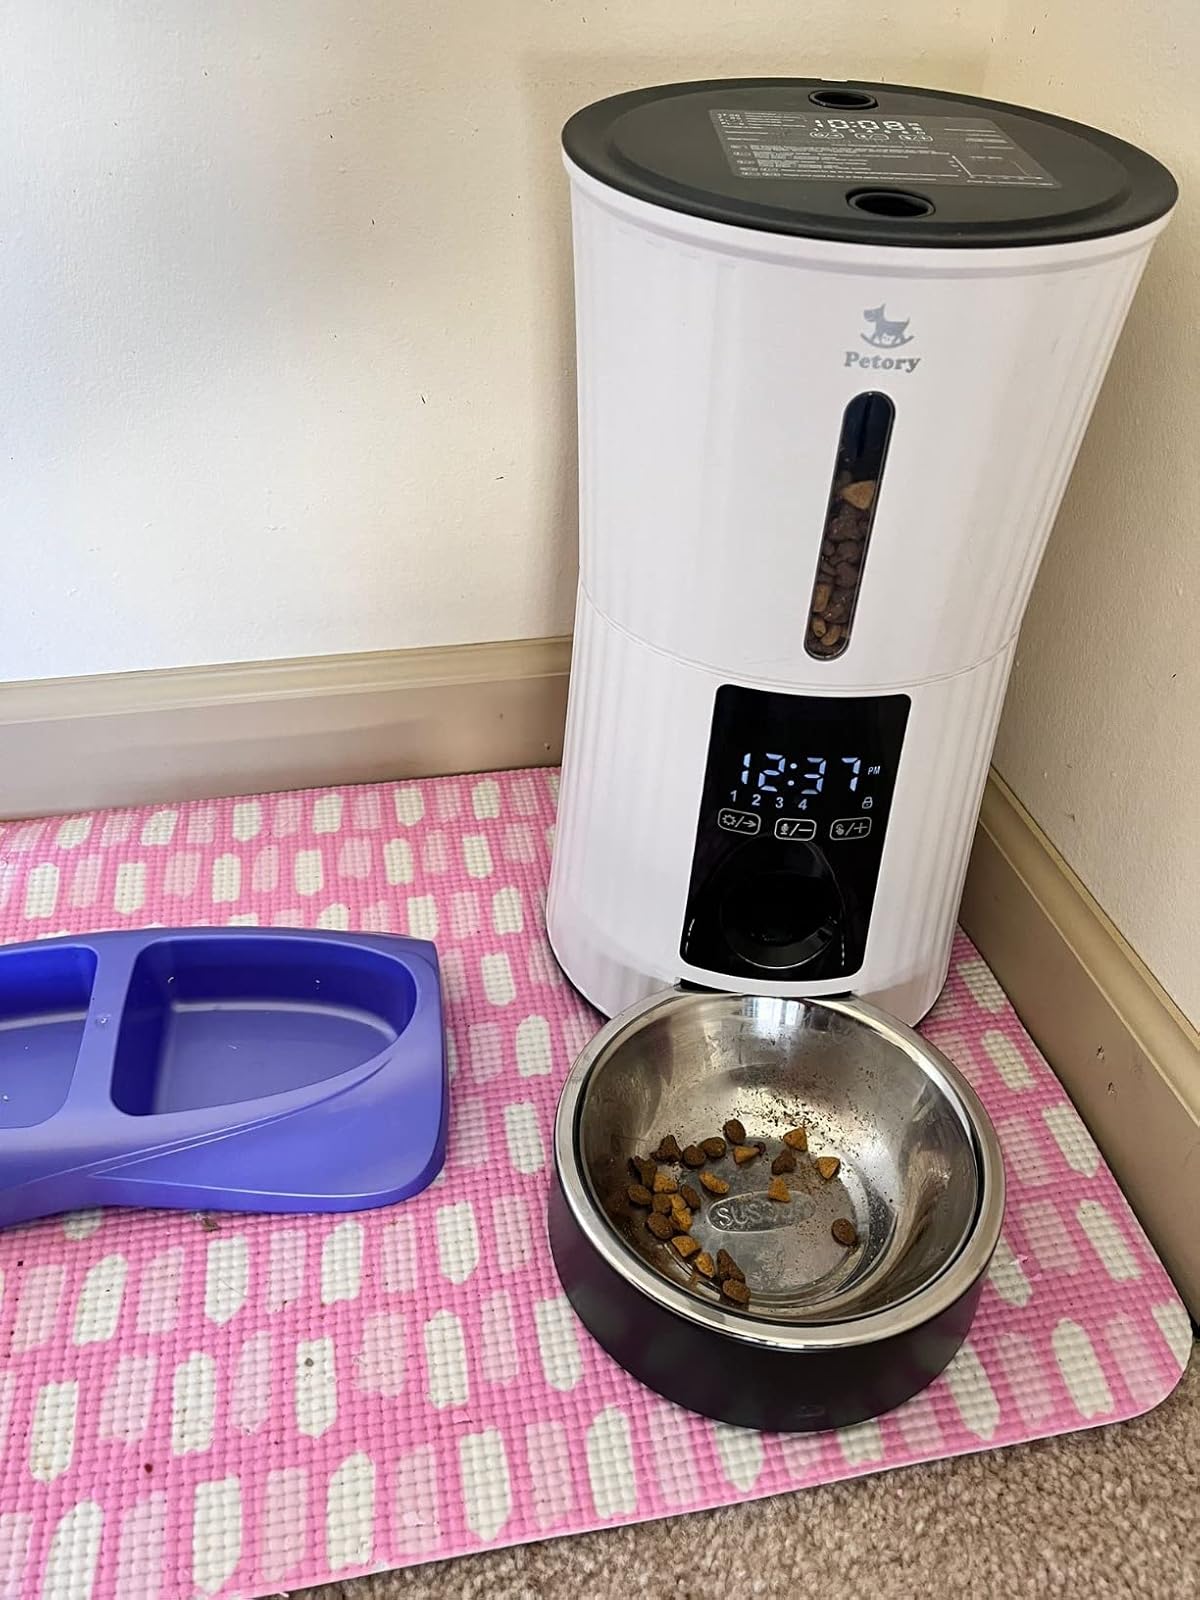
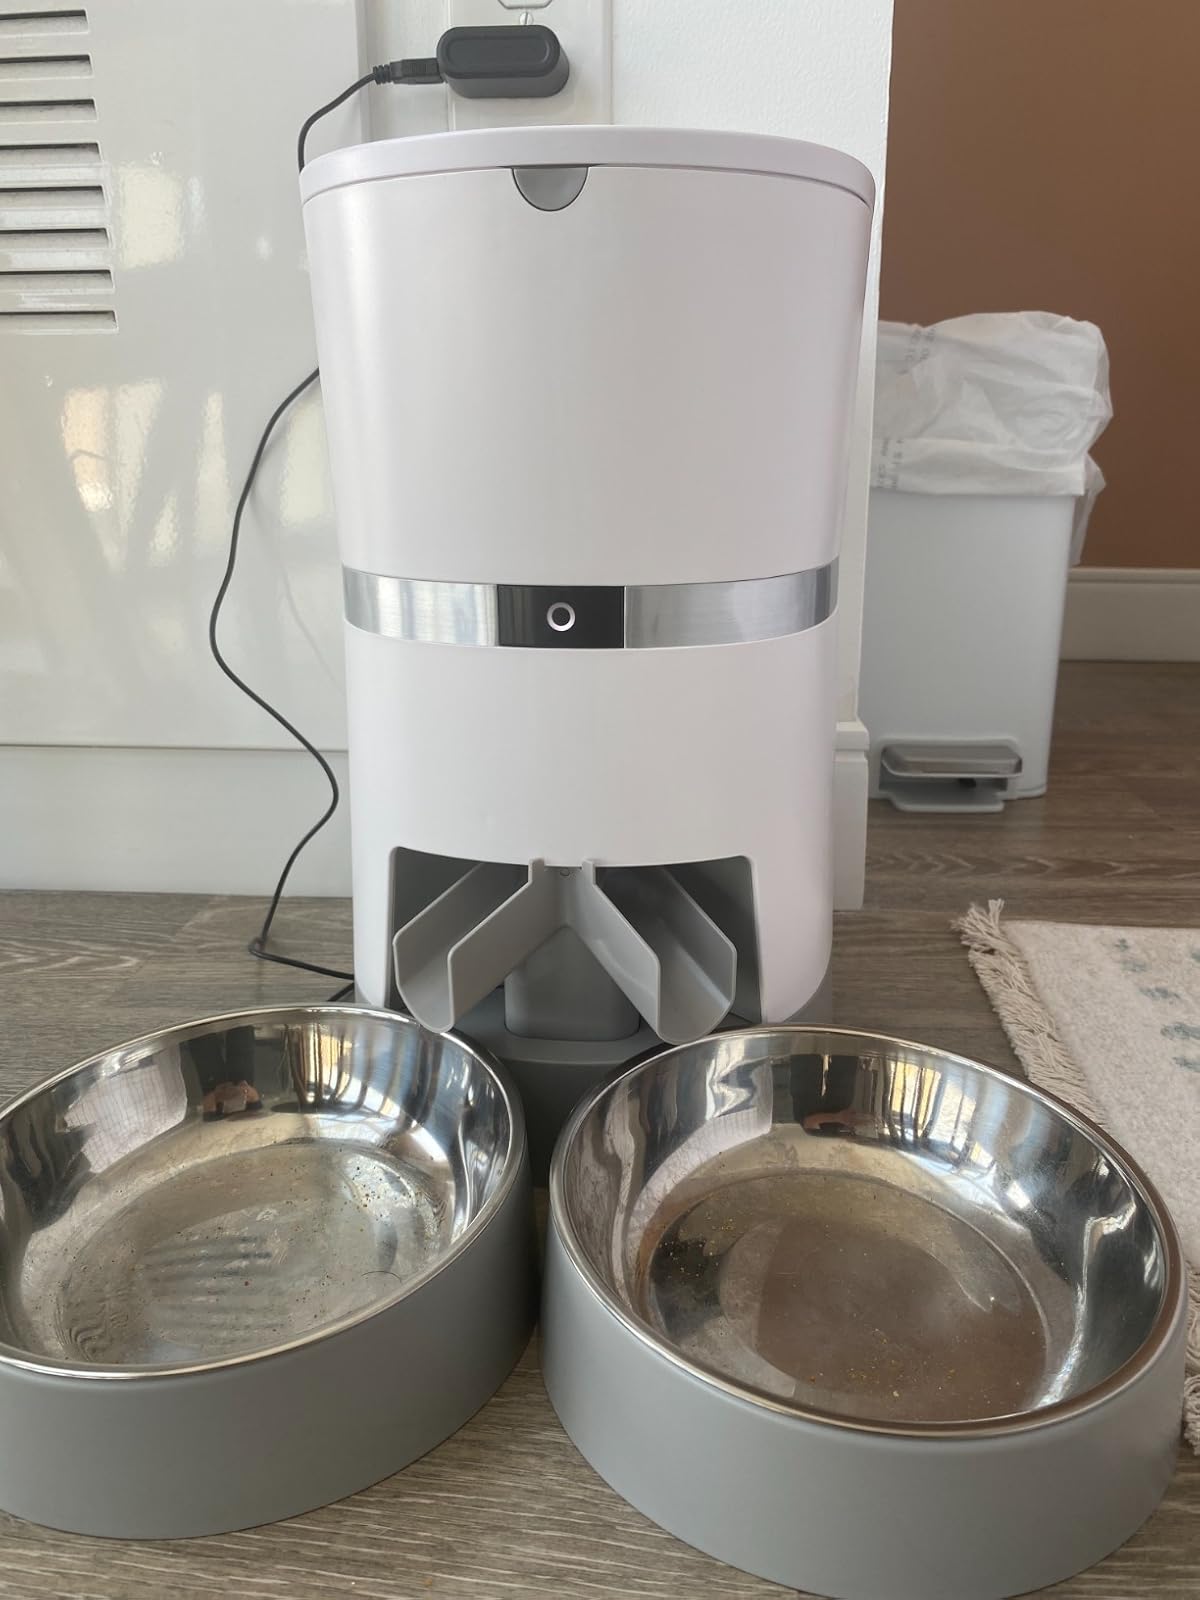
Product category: items_feeder
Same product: no